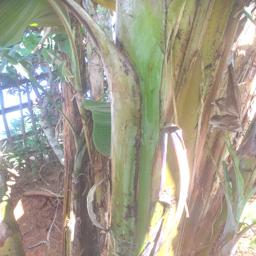
Label: MALBHOG LEAF